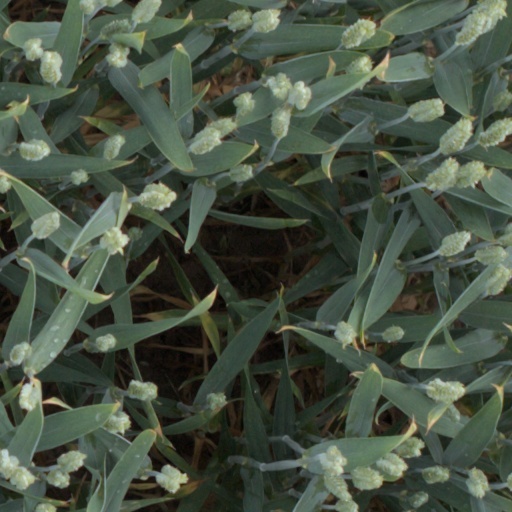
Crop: wheat